Yerevan Velodrome

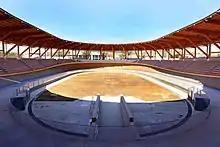
Yerevan Velodrome

Yerevan Velodrome, is an outdoor velodrome or track cycling venue in Yerevan, Armenia.